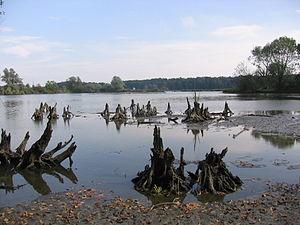
Cet article recense les zones humides de Tchéquie concernées par la convention de Ramsar.